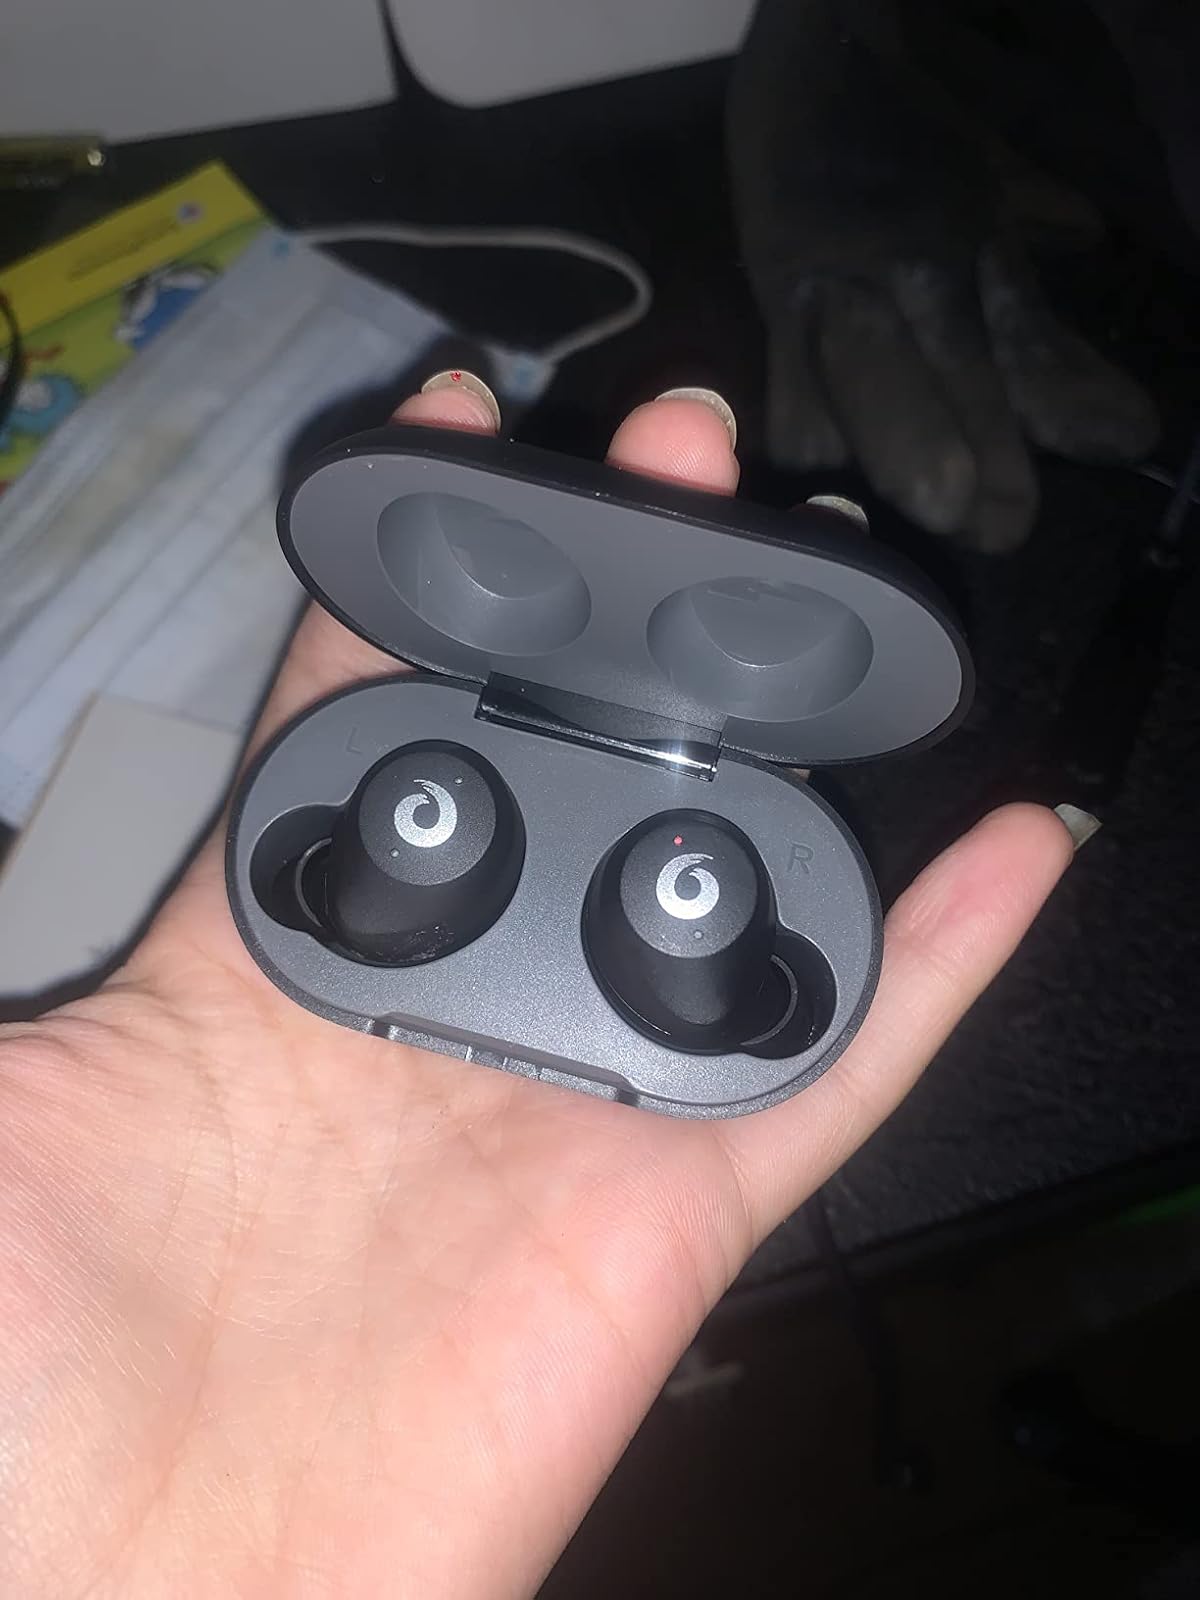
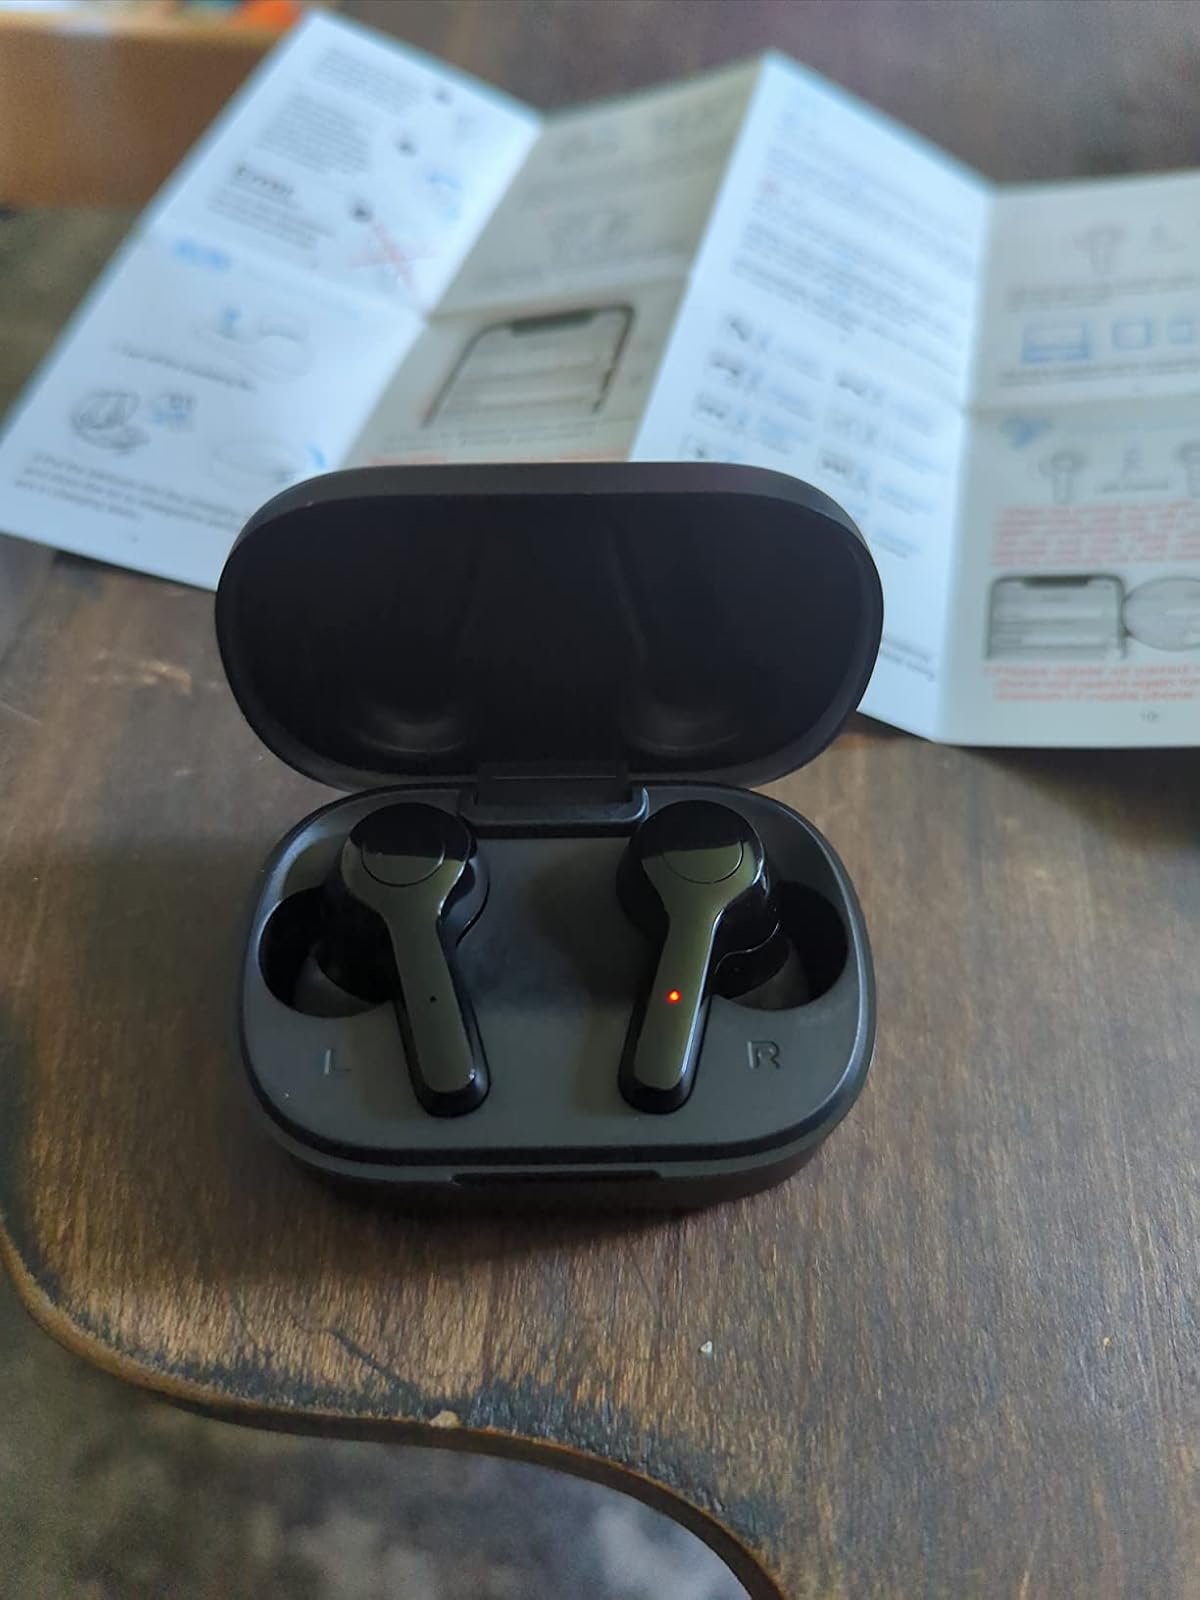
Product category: earbuds
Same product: no